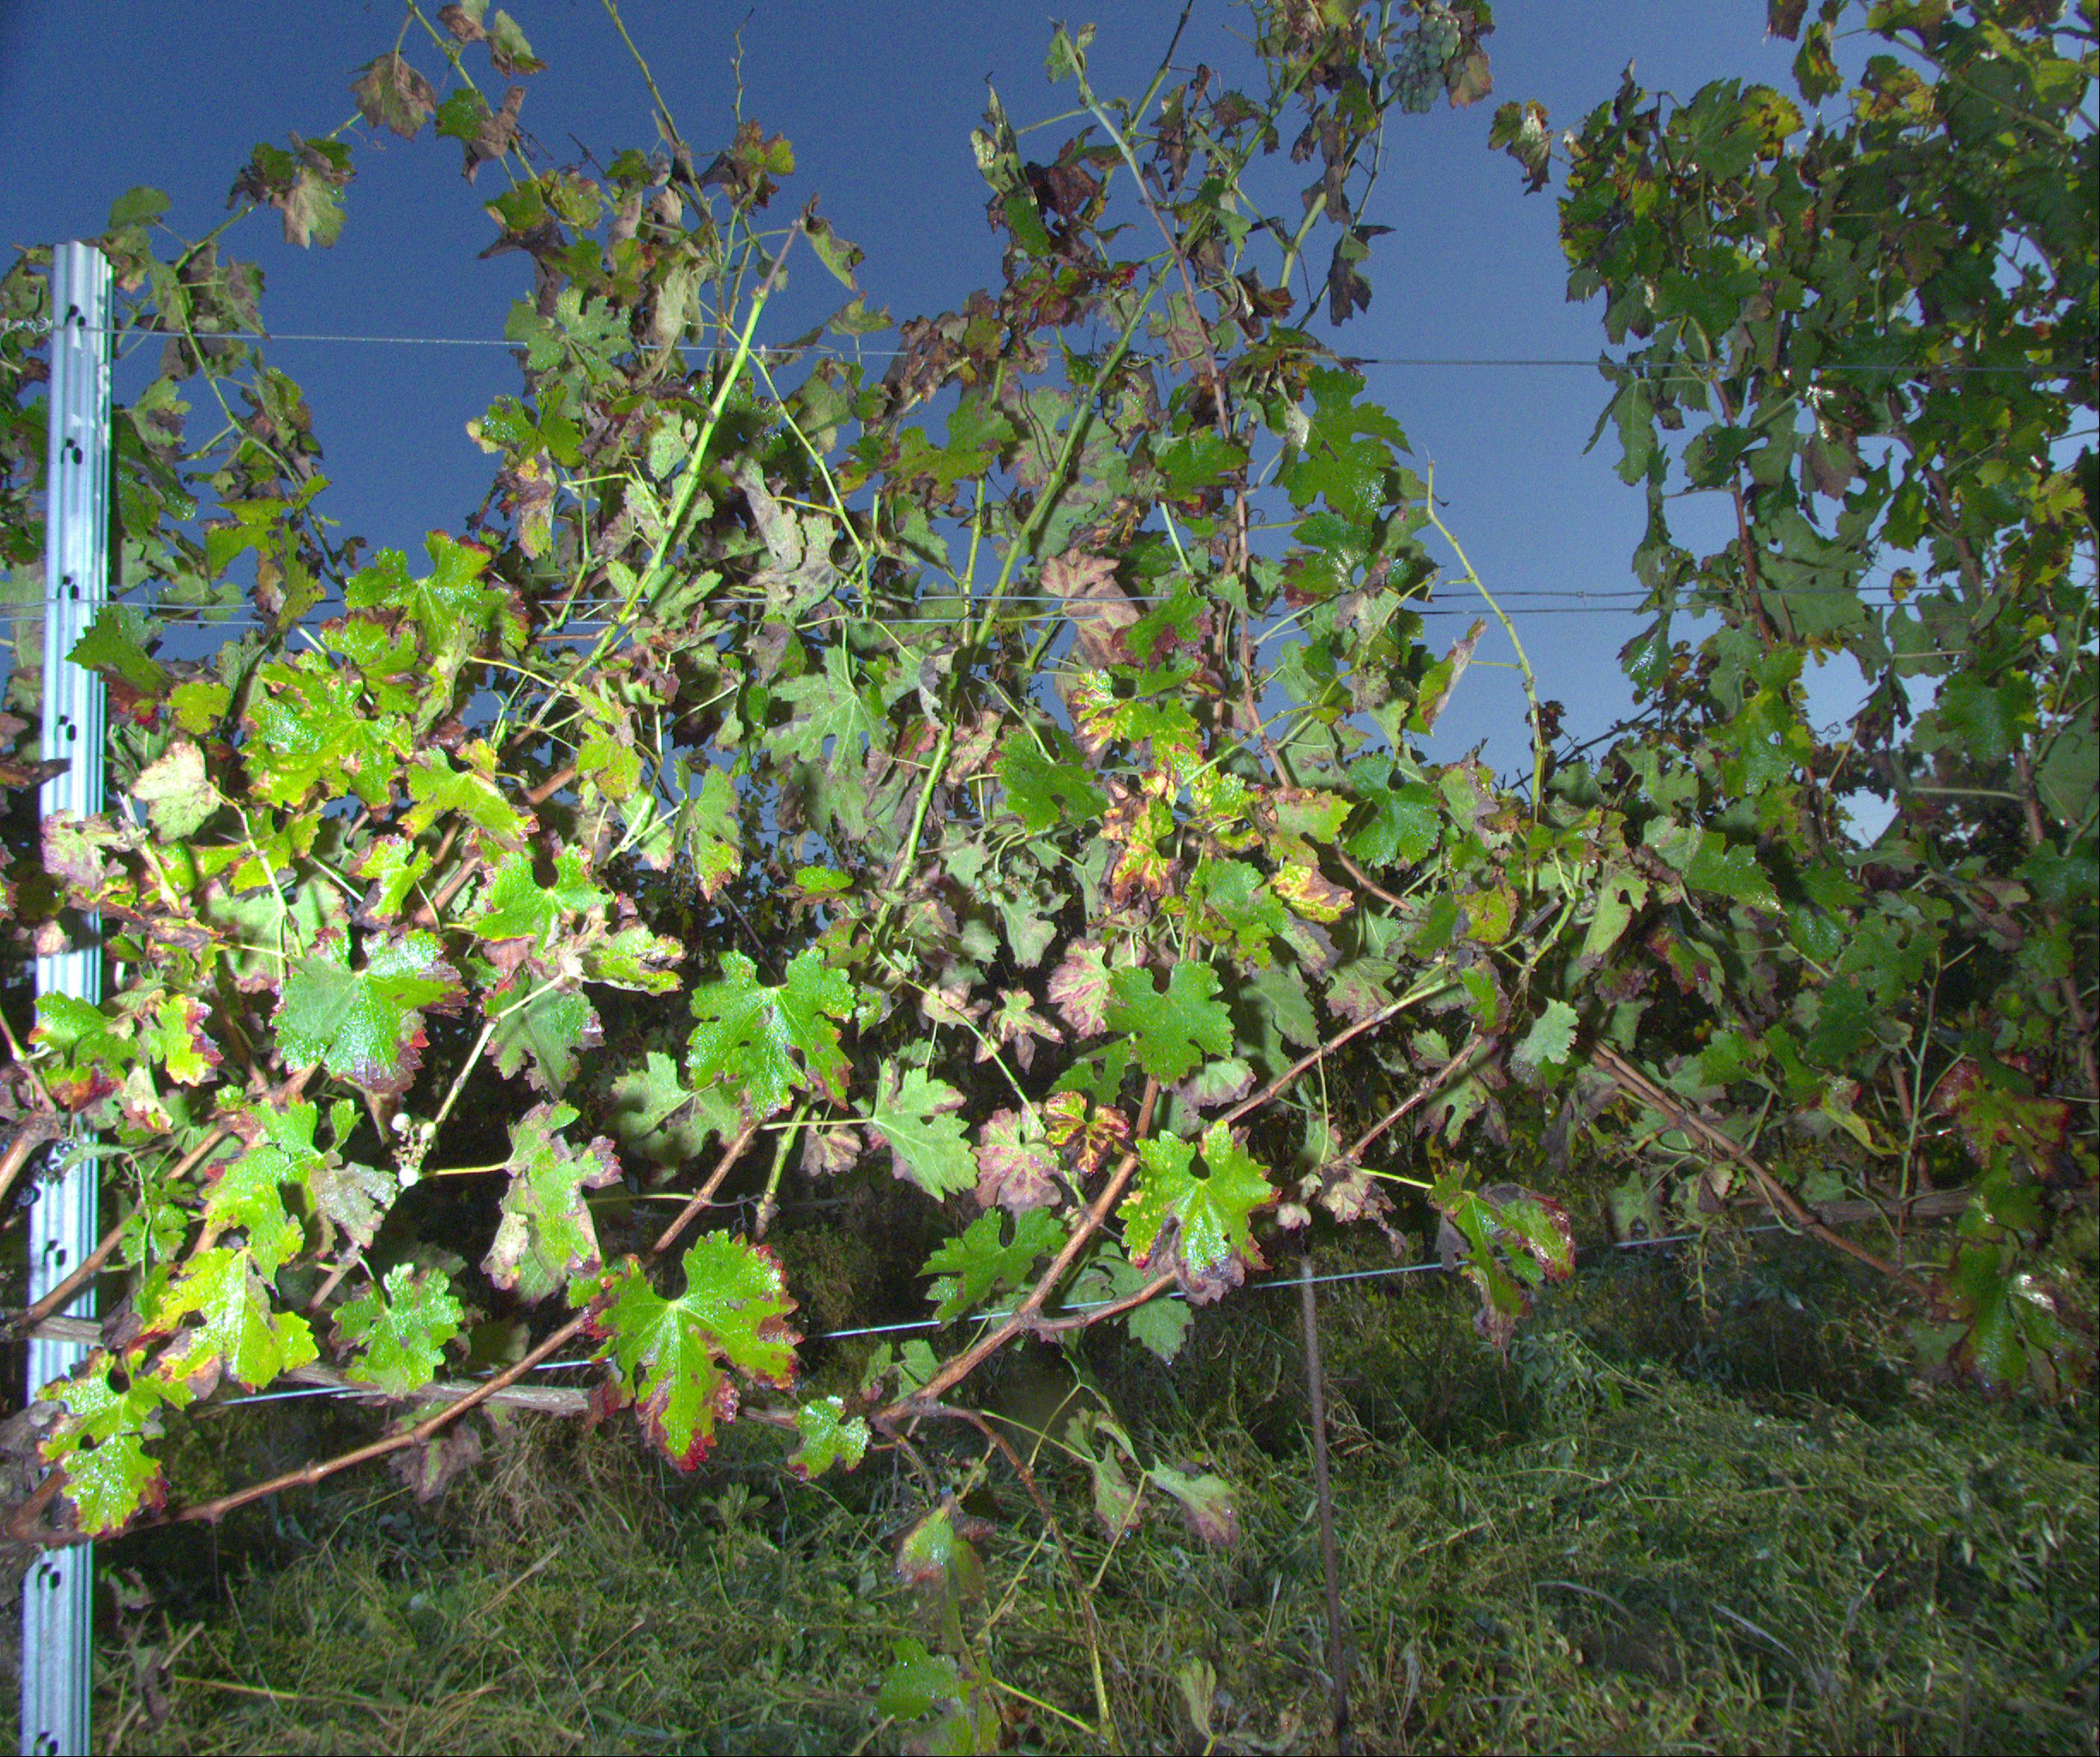
Grape variety: cabernet-sauvignon
Disease: esca